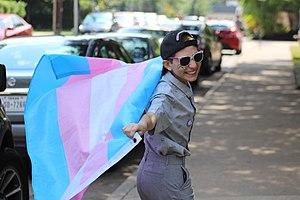
Un enfant transgenre ou un adolescent transgenre est une personne mineure s'identifiant transgenre.